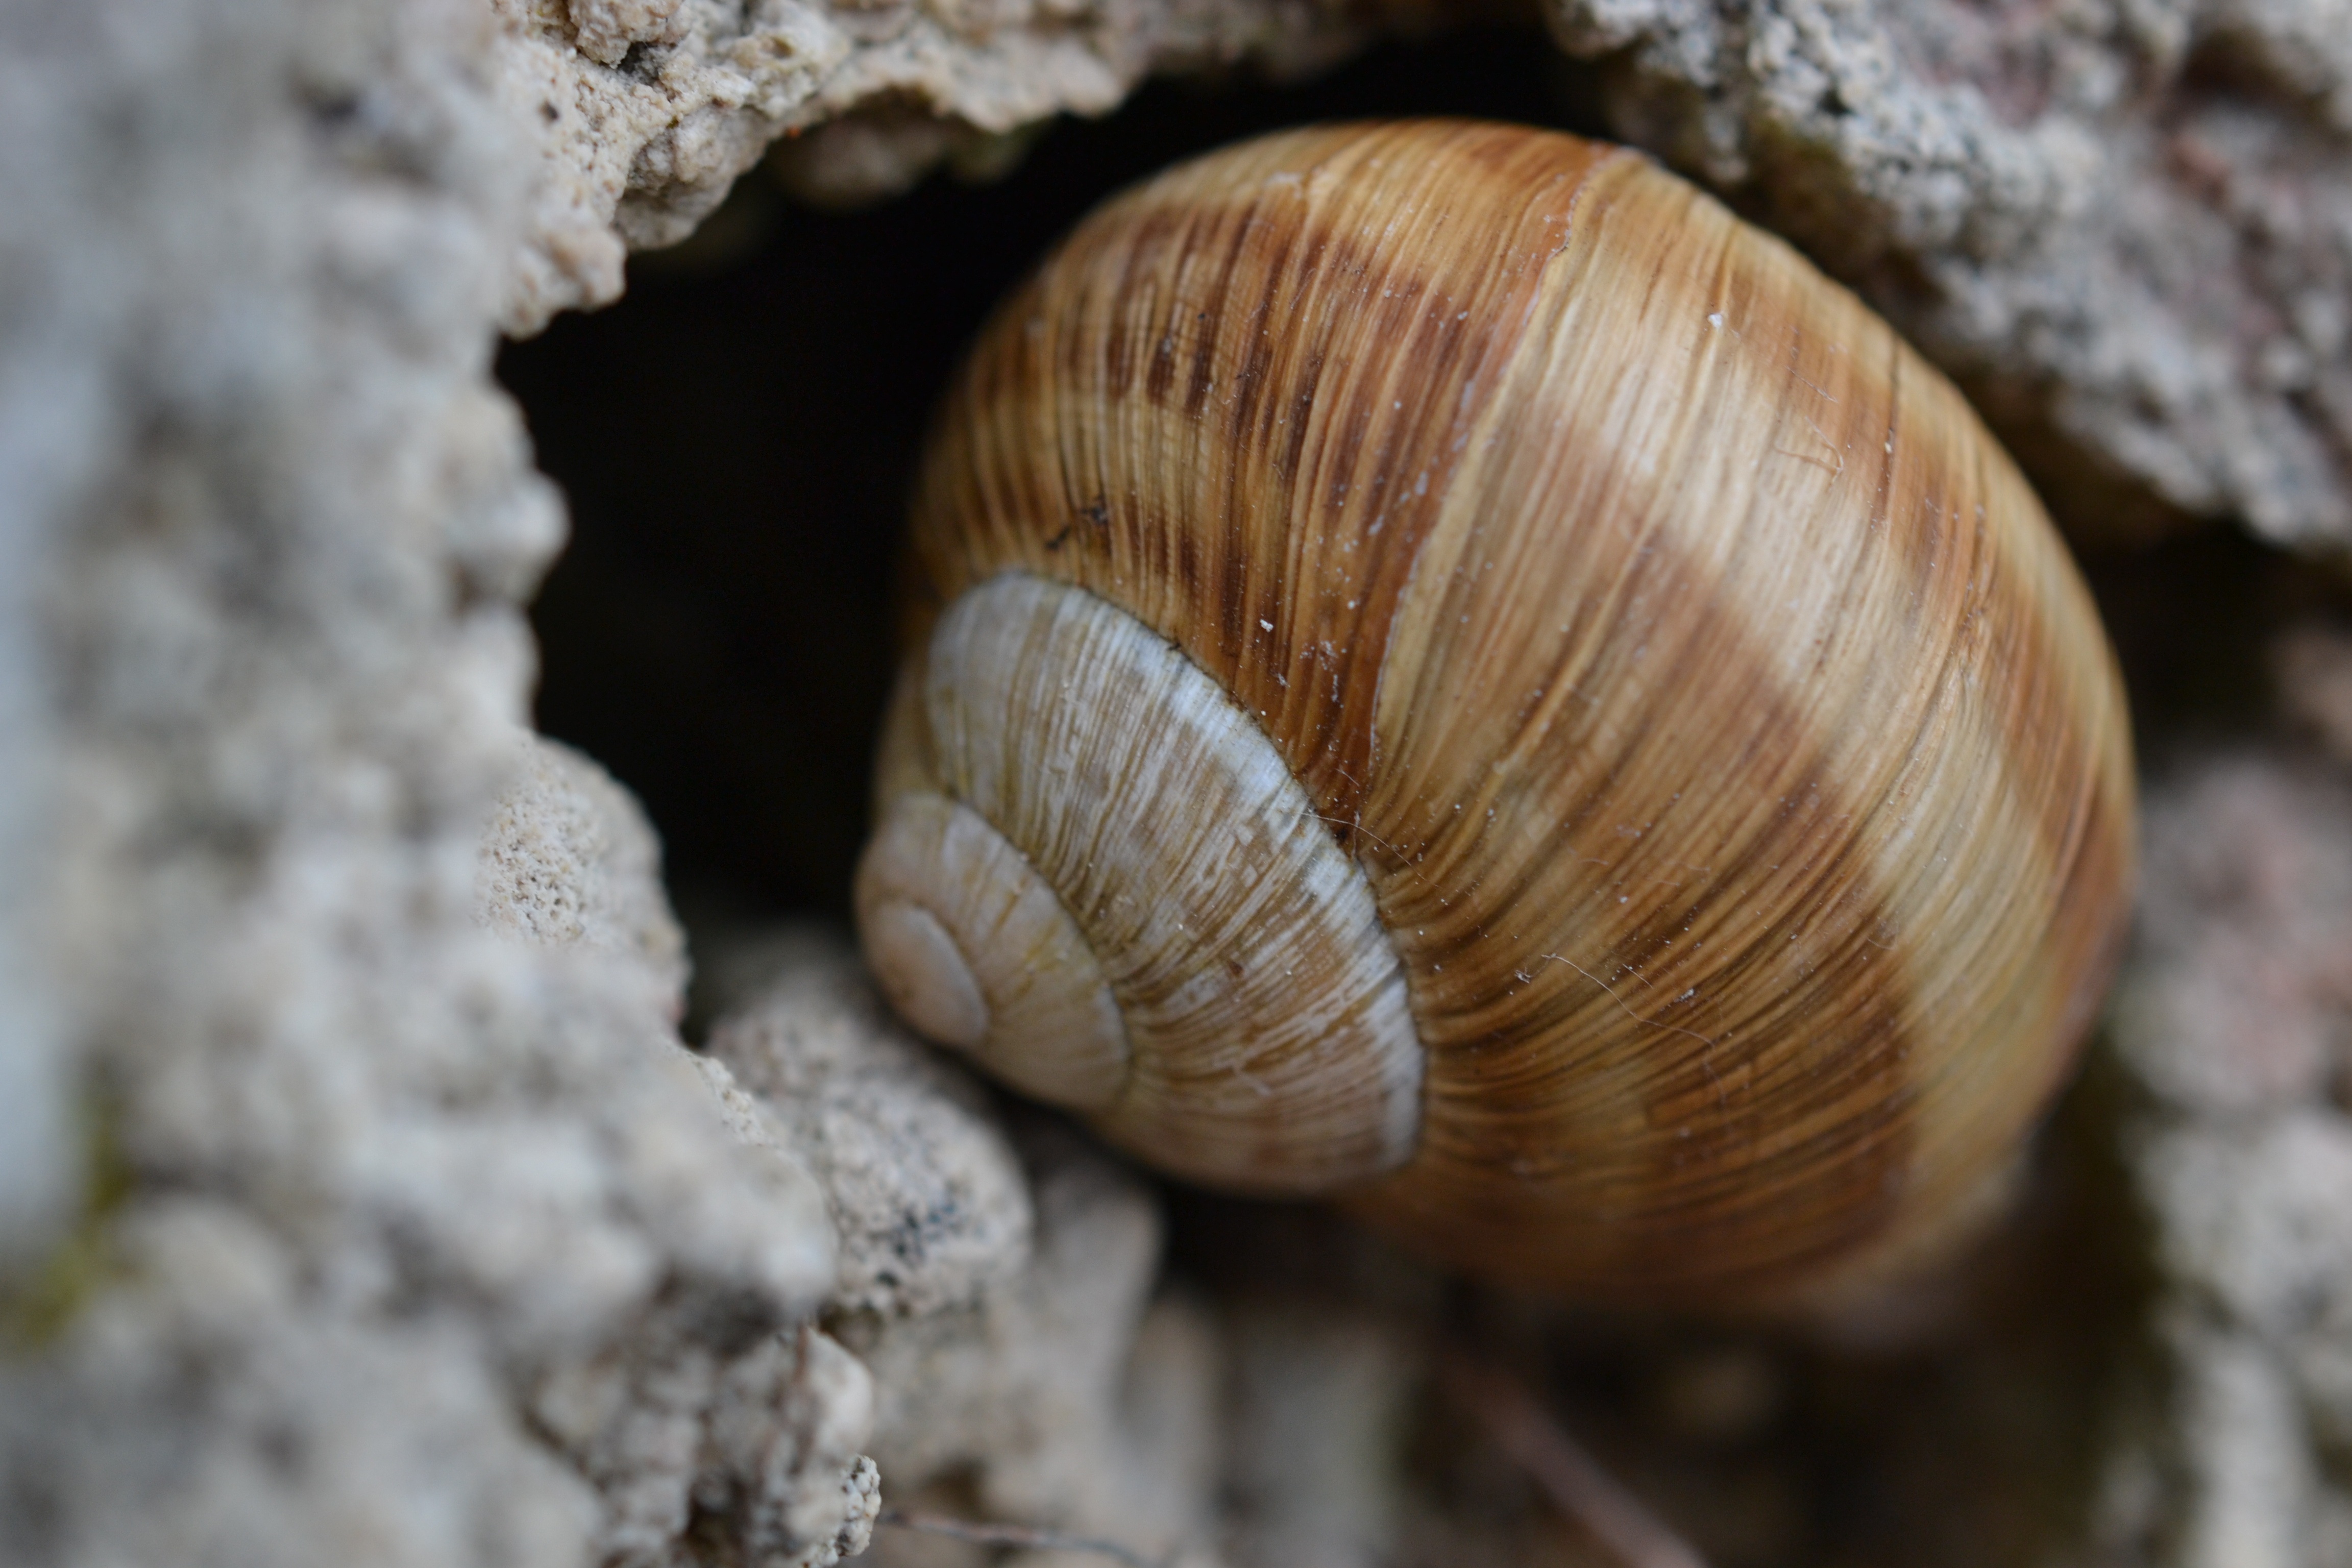
nature, animal, fauna, shell, invertebrate, seashell, clam, close up, snail, cockle, escargot, molluscs, schnecken, macro photography, snail shell, sea snail, clams oysters mussels and scallops, snails and slugs